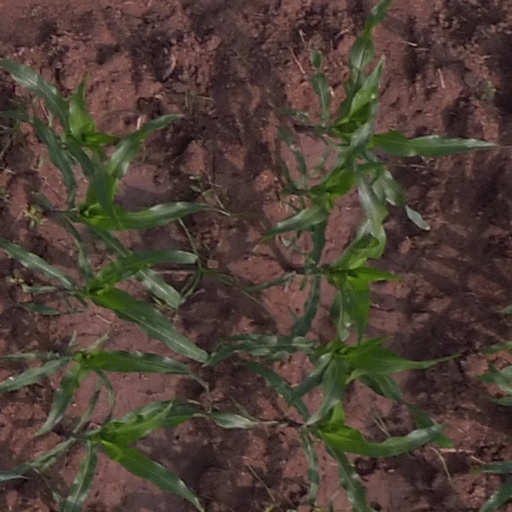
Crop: maize; corn